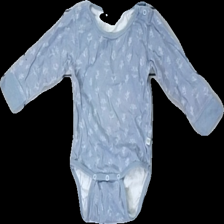
View: front
Type: Top
Category: Children
Brand: Not in the list
Brand text on label: bebe
Colors: White, Blue
Material: 100% cotton
Pattern: Animal print
Cut: Regular
Season: All
Damage location: middle center
Damage 2 location: bottom left
Damage 3 location: middle center
Price range: <50
Recommended usage: Export
Description: blå pyjamas med blommor på, urtvättad + nopprig
Comment: urtvättad